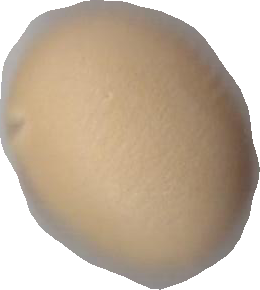
Variety: Dega